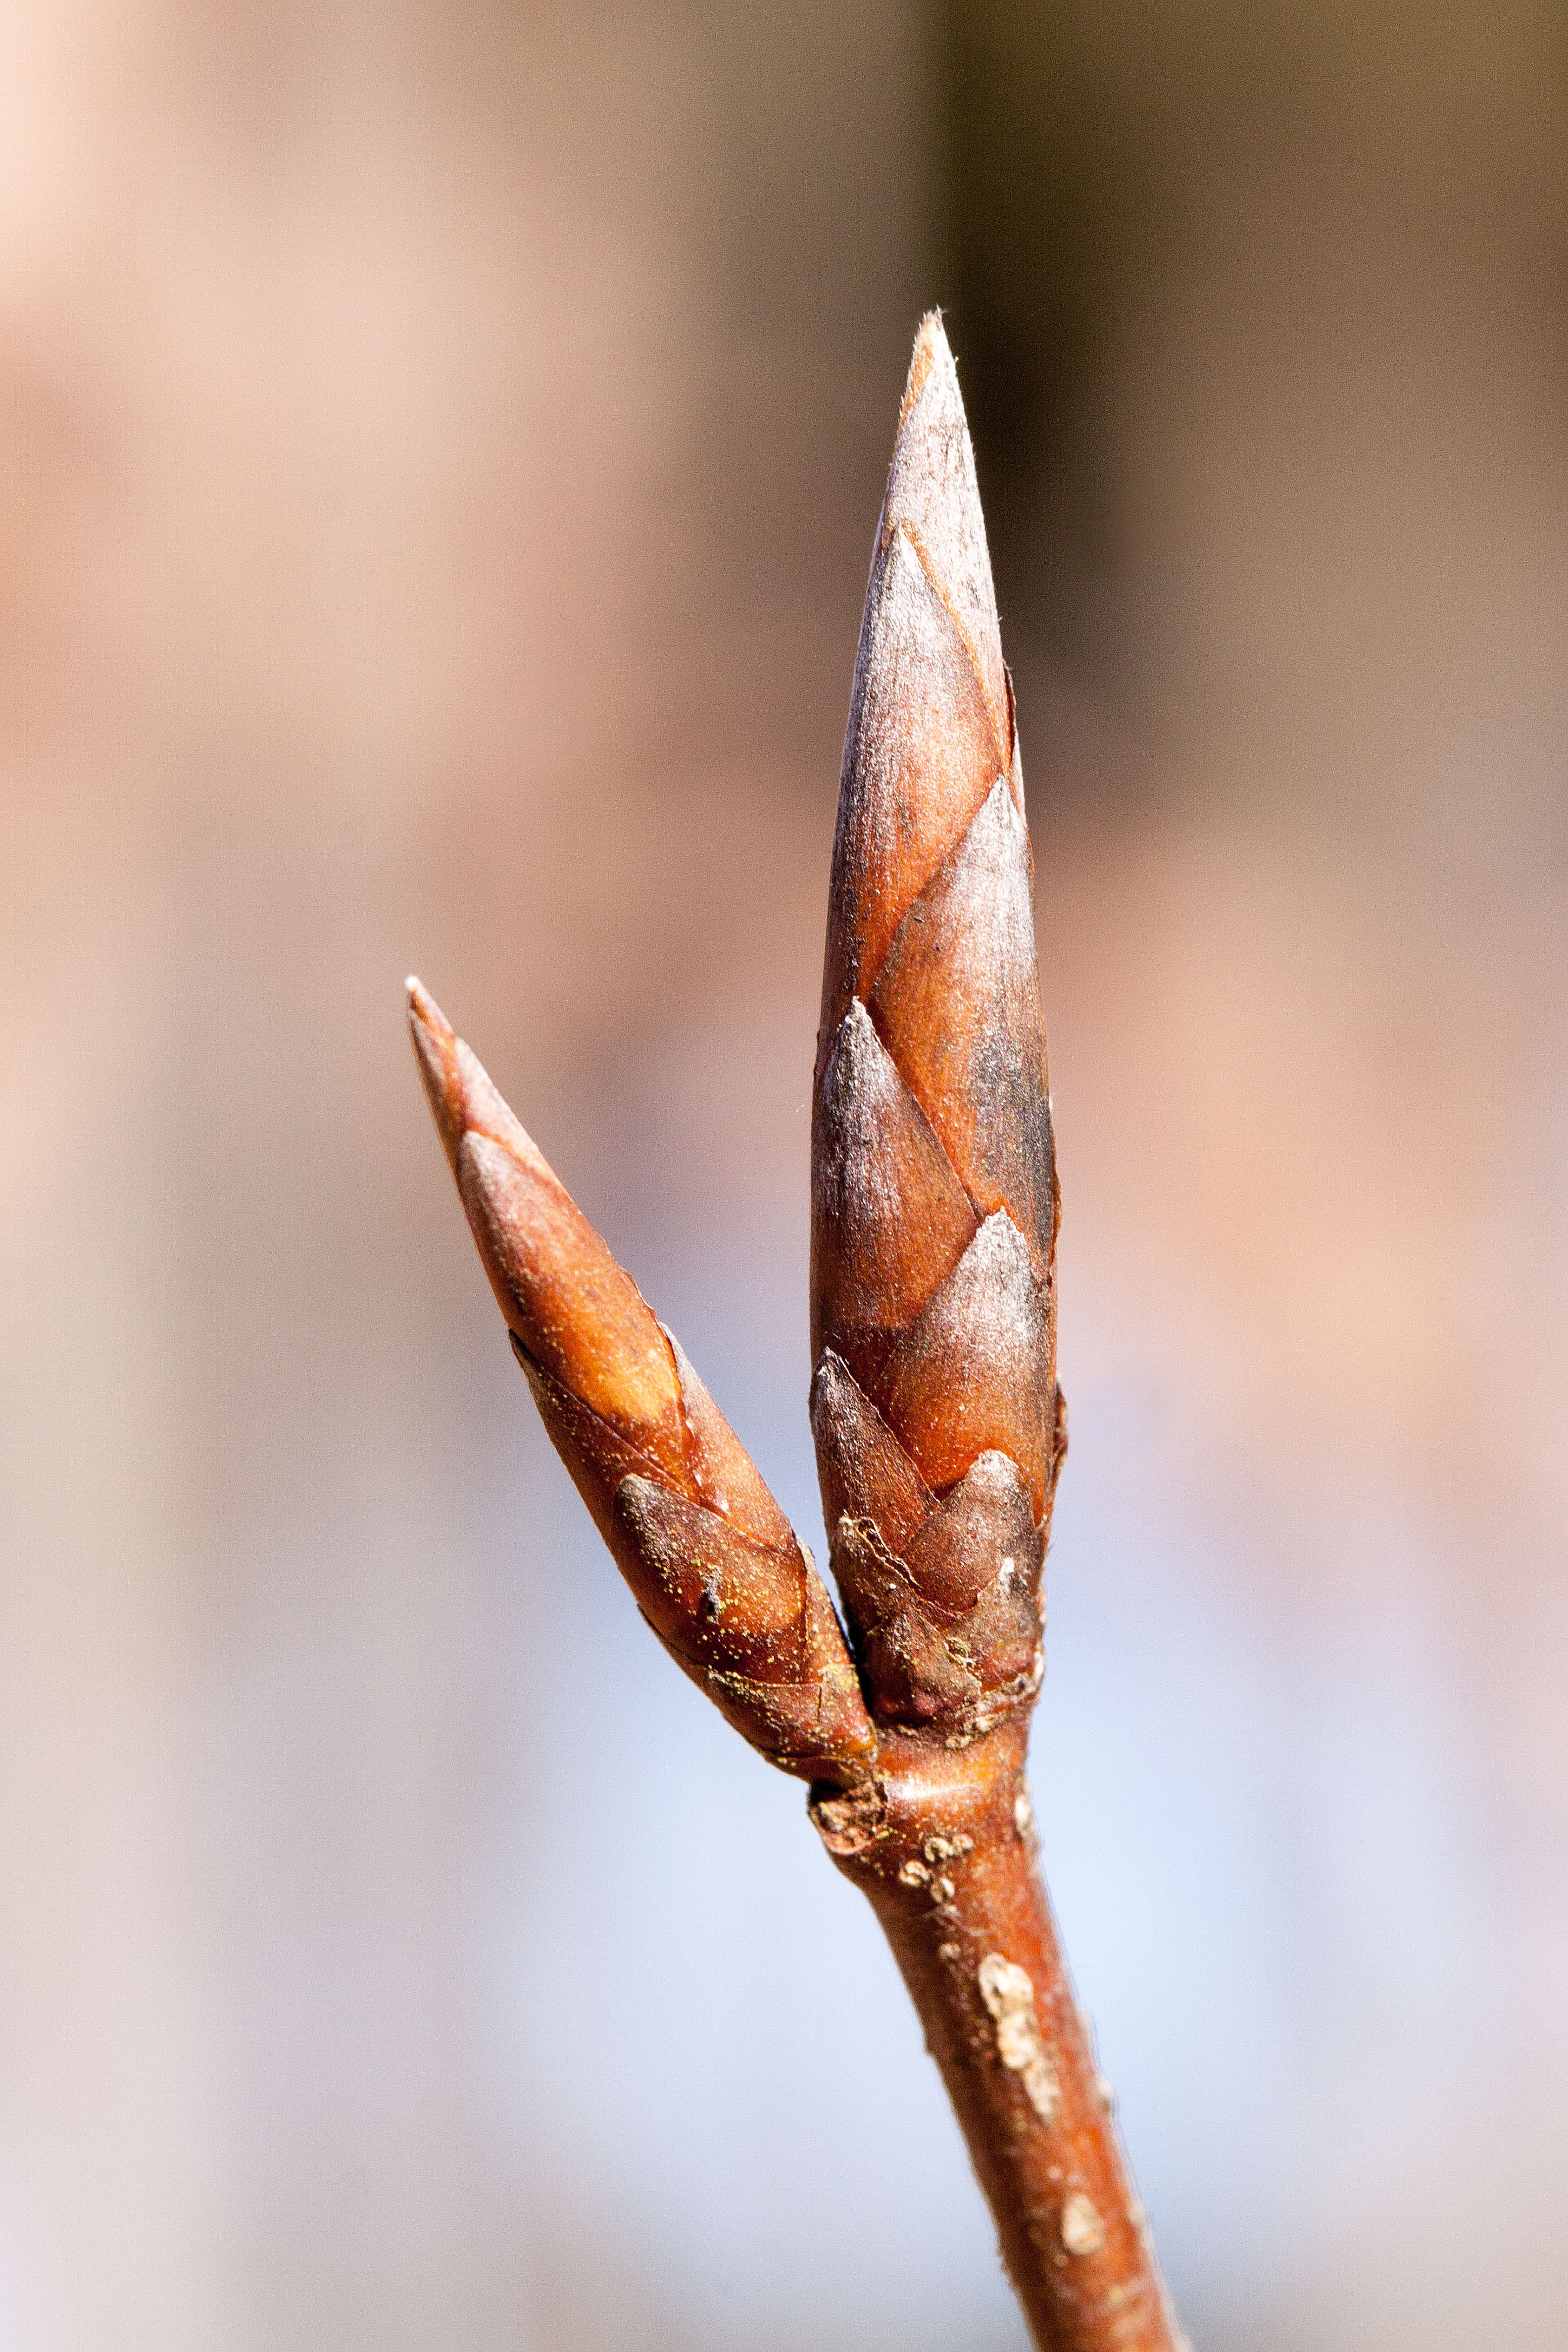
tree, nature, branch, plant, photography, leaf, flower, frost, spring, macro, autumn, close, flora, season, twig, close up, deciduous tree, bud, beech, macro photography, inflorescence, fr hlingsanfang, fagus sylvatica, inflorescences, grass family, plant stem